Red Dress (embroidery project)

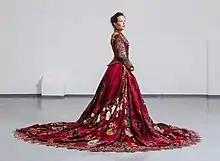
The dress in 2019

The Red Dress is an international collaborative embroidery project, created from 2009 to 2023 and coordinated by Somerset-based British artist Kirstie Macleod.